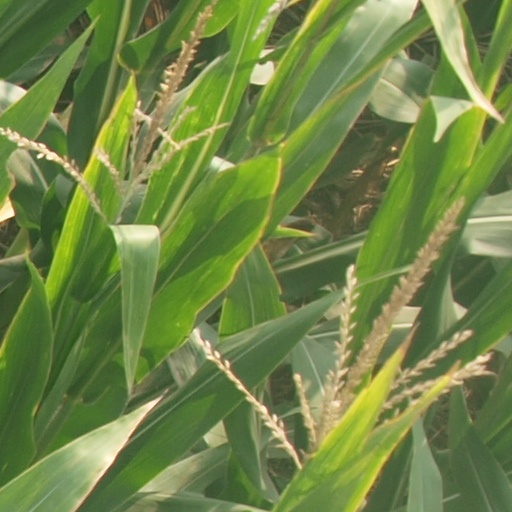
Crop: maize; corn